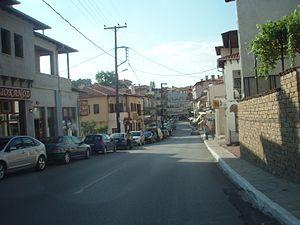
Siátista est une ville grecque du district régional de Kozani, à 28 km au sud-est de la ville de Kozani. Elle est le siège du dème de Voïo.